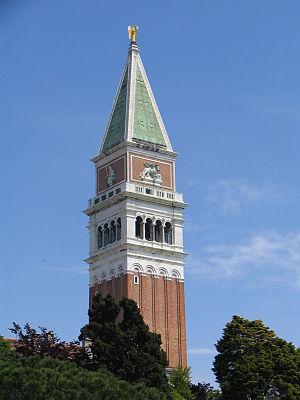
Le campanile de Saint-Marc de Venise est une tour campanaire, de 98,6 mètres de haut, qui se trouve isolée sur un côté de la place Saint-Marc, près de la façade de la basilique. L'édifice actuel a été inauguré en 1912. Surnommé autrefois El parón de casa, il servait de tour de garde.